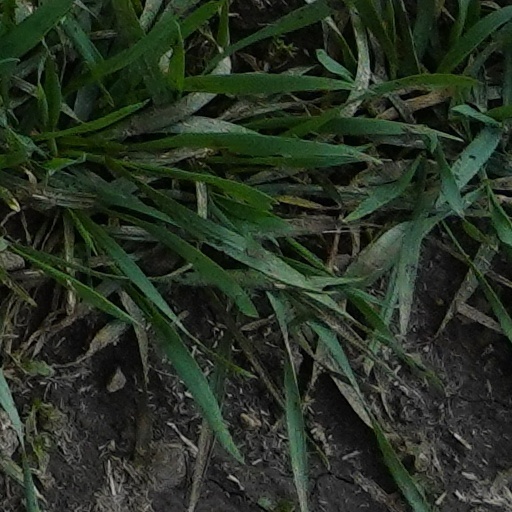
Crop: wheat